Sadie Farrell

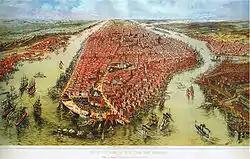
The New York City waterfront where the "Sadie the Goat" Farrell and the Charlton Street Gang of river pirates harassed shipping in the 1860s.

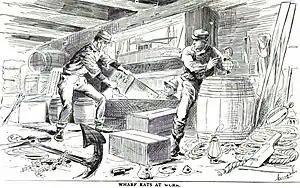
The Charlton Street Gang of river pirates raided ship cargo in the mid-late 19th century along the New York City waterfront.

Sadie Farrell (fl. 1869) was an alleged semi-folklorish American criminal, gang leader and river pirate known under the pseudonym Sadie the Goat.